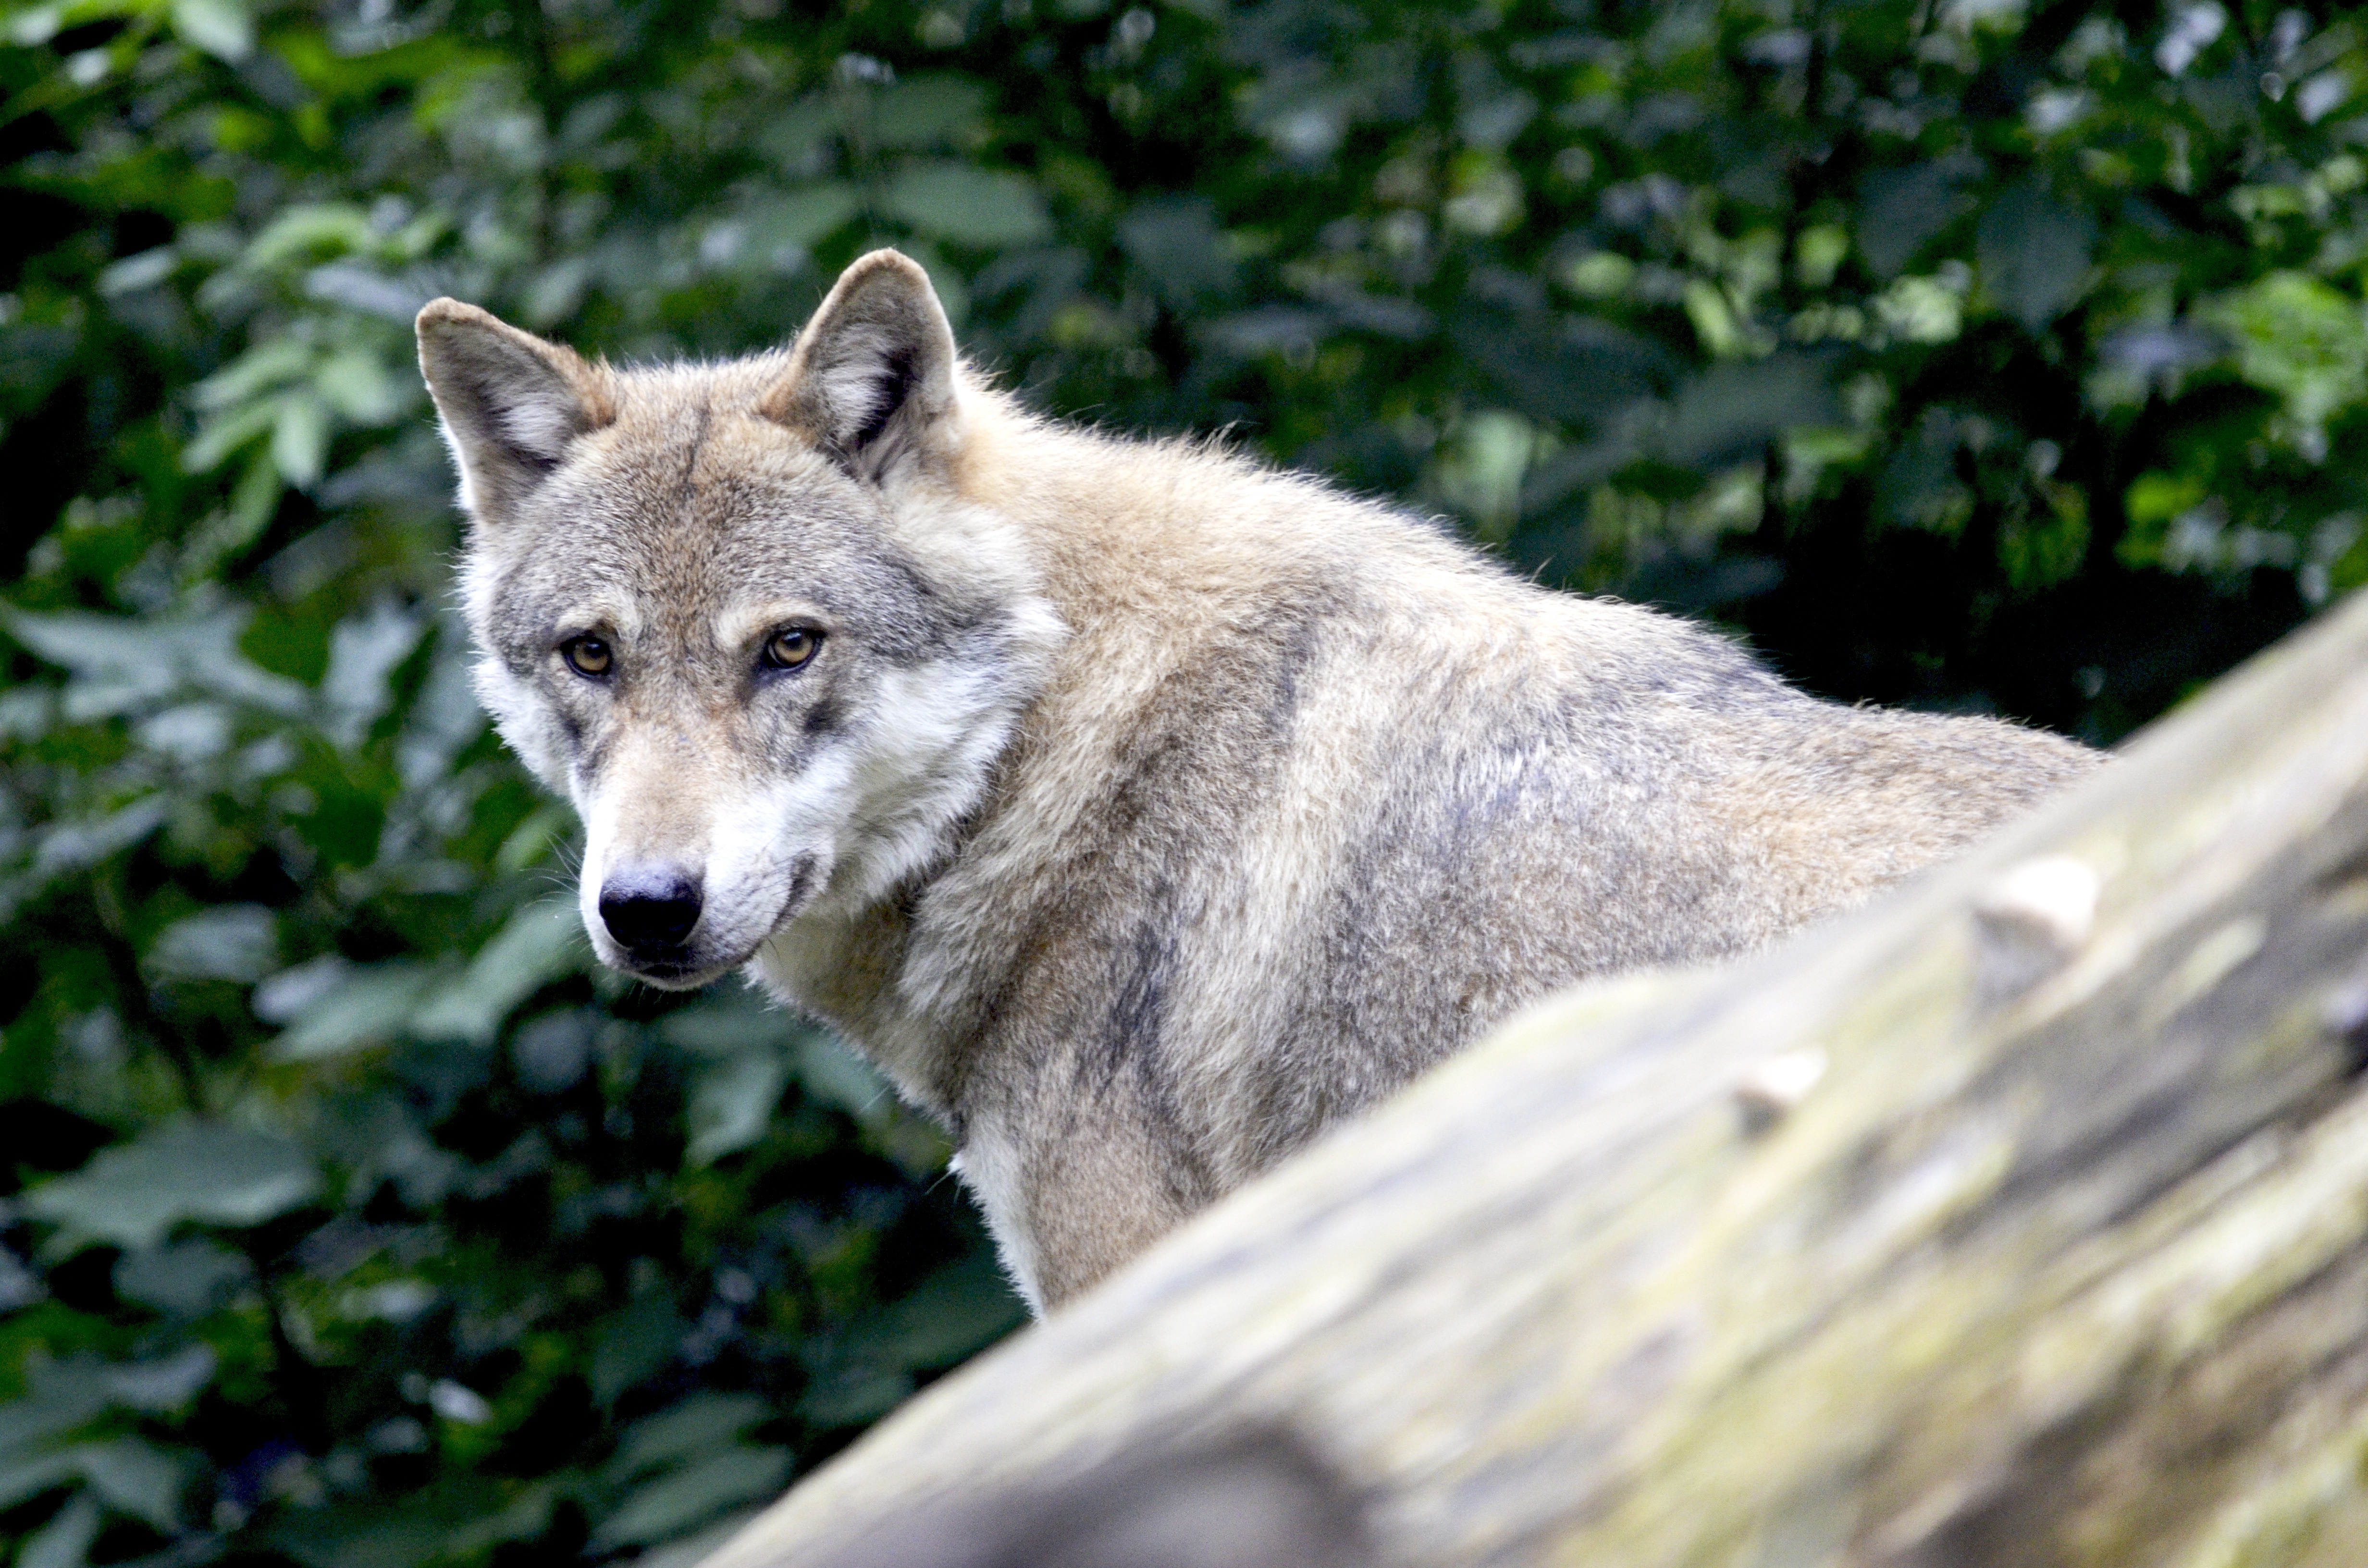
forest, view, animal, canine, wildlife, mammal, wolf, predator, fauna, eyes, vertebrate, hunter, attention, animal world, dangerous, carnivores, pack animal, canis lupus, dog like mammal, saarloos wolfdog, wolfdog, czechoslovakian wolfdog, dog breed group